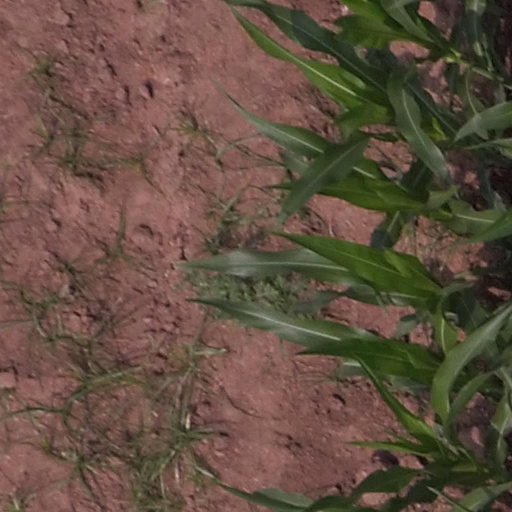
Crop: maize; corn